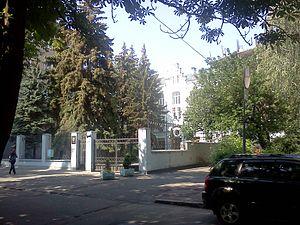
Ceci est une liste des représentations diplomatiques de la République de Cuba, à l'exclusion des consulats honoraires. Cuba a une présence diplomatique mondiale étendue et est le deuxième pays d'Amérique latine avec le plus grand nombre de missions diplomatiques après le Brésil.